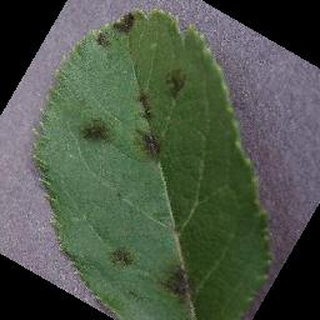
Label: apple_apple_scab